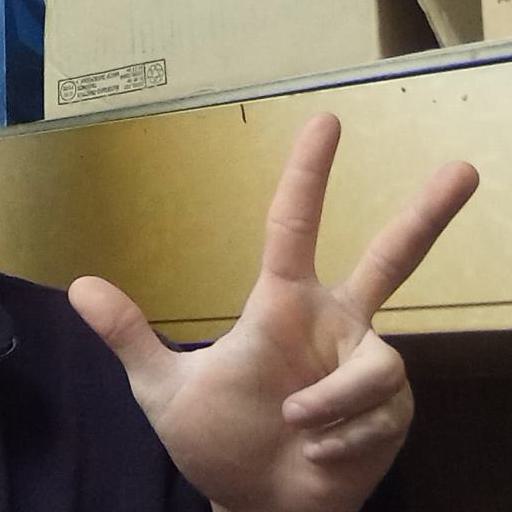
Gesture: three2